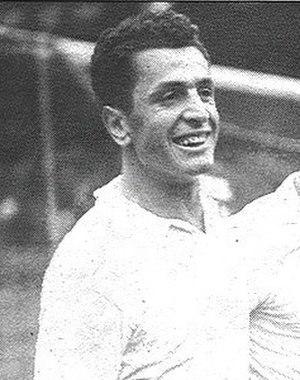
Mustapha Zitouni avec les couleurs du FLN avant l'indépendance de l'Algérie
La section football du Vélo Sport chartrain est un club de football français fondé en 1897 et situé à Chartres. Elle fait partie du club omnisports du même nom. Le VS Chartres football disparaît en 1989 en fusionnant avec le Sporting Club pour donner naissance au Football Club de Chartres. Le siège social du club est situé à Chartres et le VSC joue ses rencontres à domicile au stade des Grands-Prés.
Mustapha Zitouni, né le 19 octobre 1928 à Alger et mort le 5 janvier 2014 à Nice, est un footballeur international français puis algérien, devenu entraîneur.